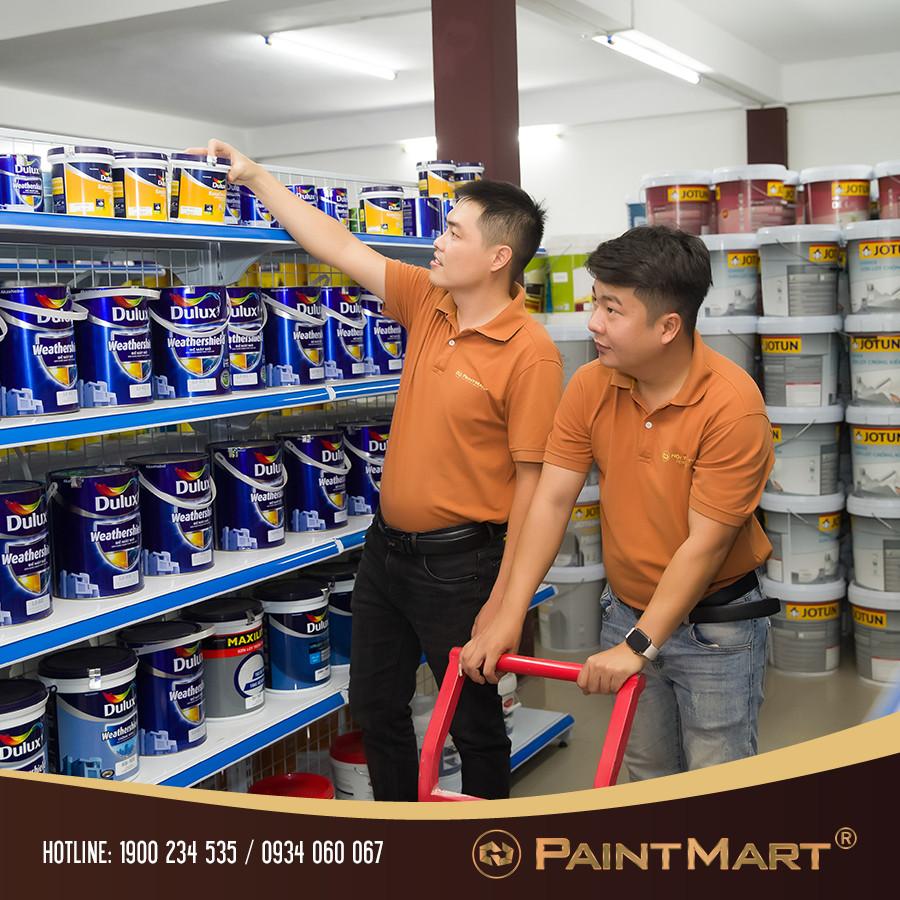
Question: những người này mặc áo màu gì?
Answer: màu nâu